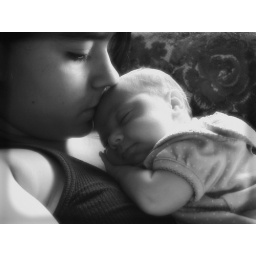
My girls in black & white